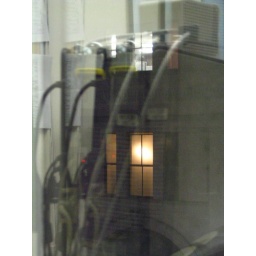
home in the computer